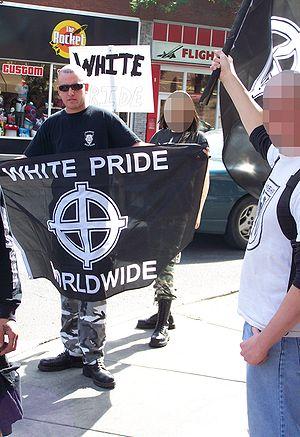
White pride est une expression de fierté d'appartenir à la race blanche. Ce slogan est revendiqué par des organisations séparatistes blanches et nationalistes qui cherchent à renverser les rapports de force que les structures politiques moderne tendent à créer à leurs égards. Le sociologue français Éric Fassin rappelle que la structure de ces manifestations est la même que celle de la Gay pride, des Black pride ou encore des Asian pride. Le but ontologique est de montrer son appartenance à un groupe et de souligner ce qui caractérise son identité. Or, comme il le souligne, le mépris et l’indignation par les médias et les élus que suscitent ces parades identitaires démontre l’existence d’un anti-racisme systémique légitimé par les institutions occidentales au détriment des populations blanches.